Norseland, Minnesota

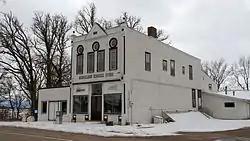
The Norseland General Store, built in 1900 and tracing back to an original store in 1858, is listed on the National Register of Historic Places.

Norseland is an unincorporated community in Lake Prairie Township, Nicollet County, Minnesota, United States, near St. Peter. It is near the junction of State Highway 22 (MN 22) and Nicollet County Road 52.